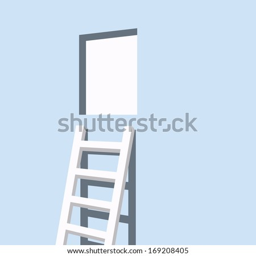
abstract background on ladder lean against the wall with the open door .